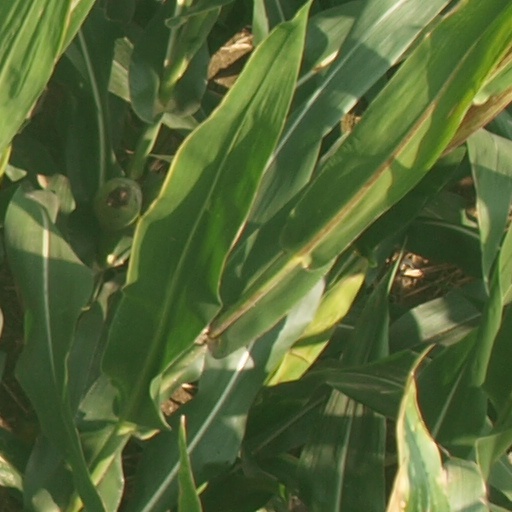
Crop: maize; corn